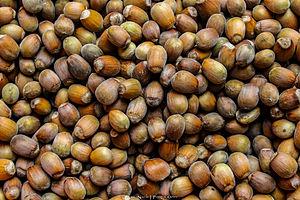
fruit
La notion de filière de la noisette est une macro-filière, qui désigne globalement toute la chaine des acteurs qui produisent, transforment, commercialisent la noisette.